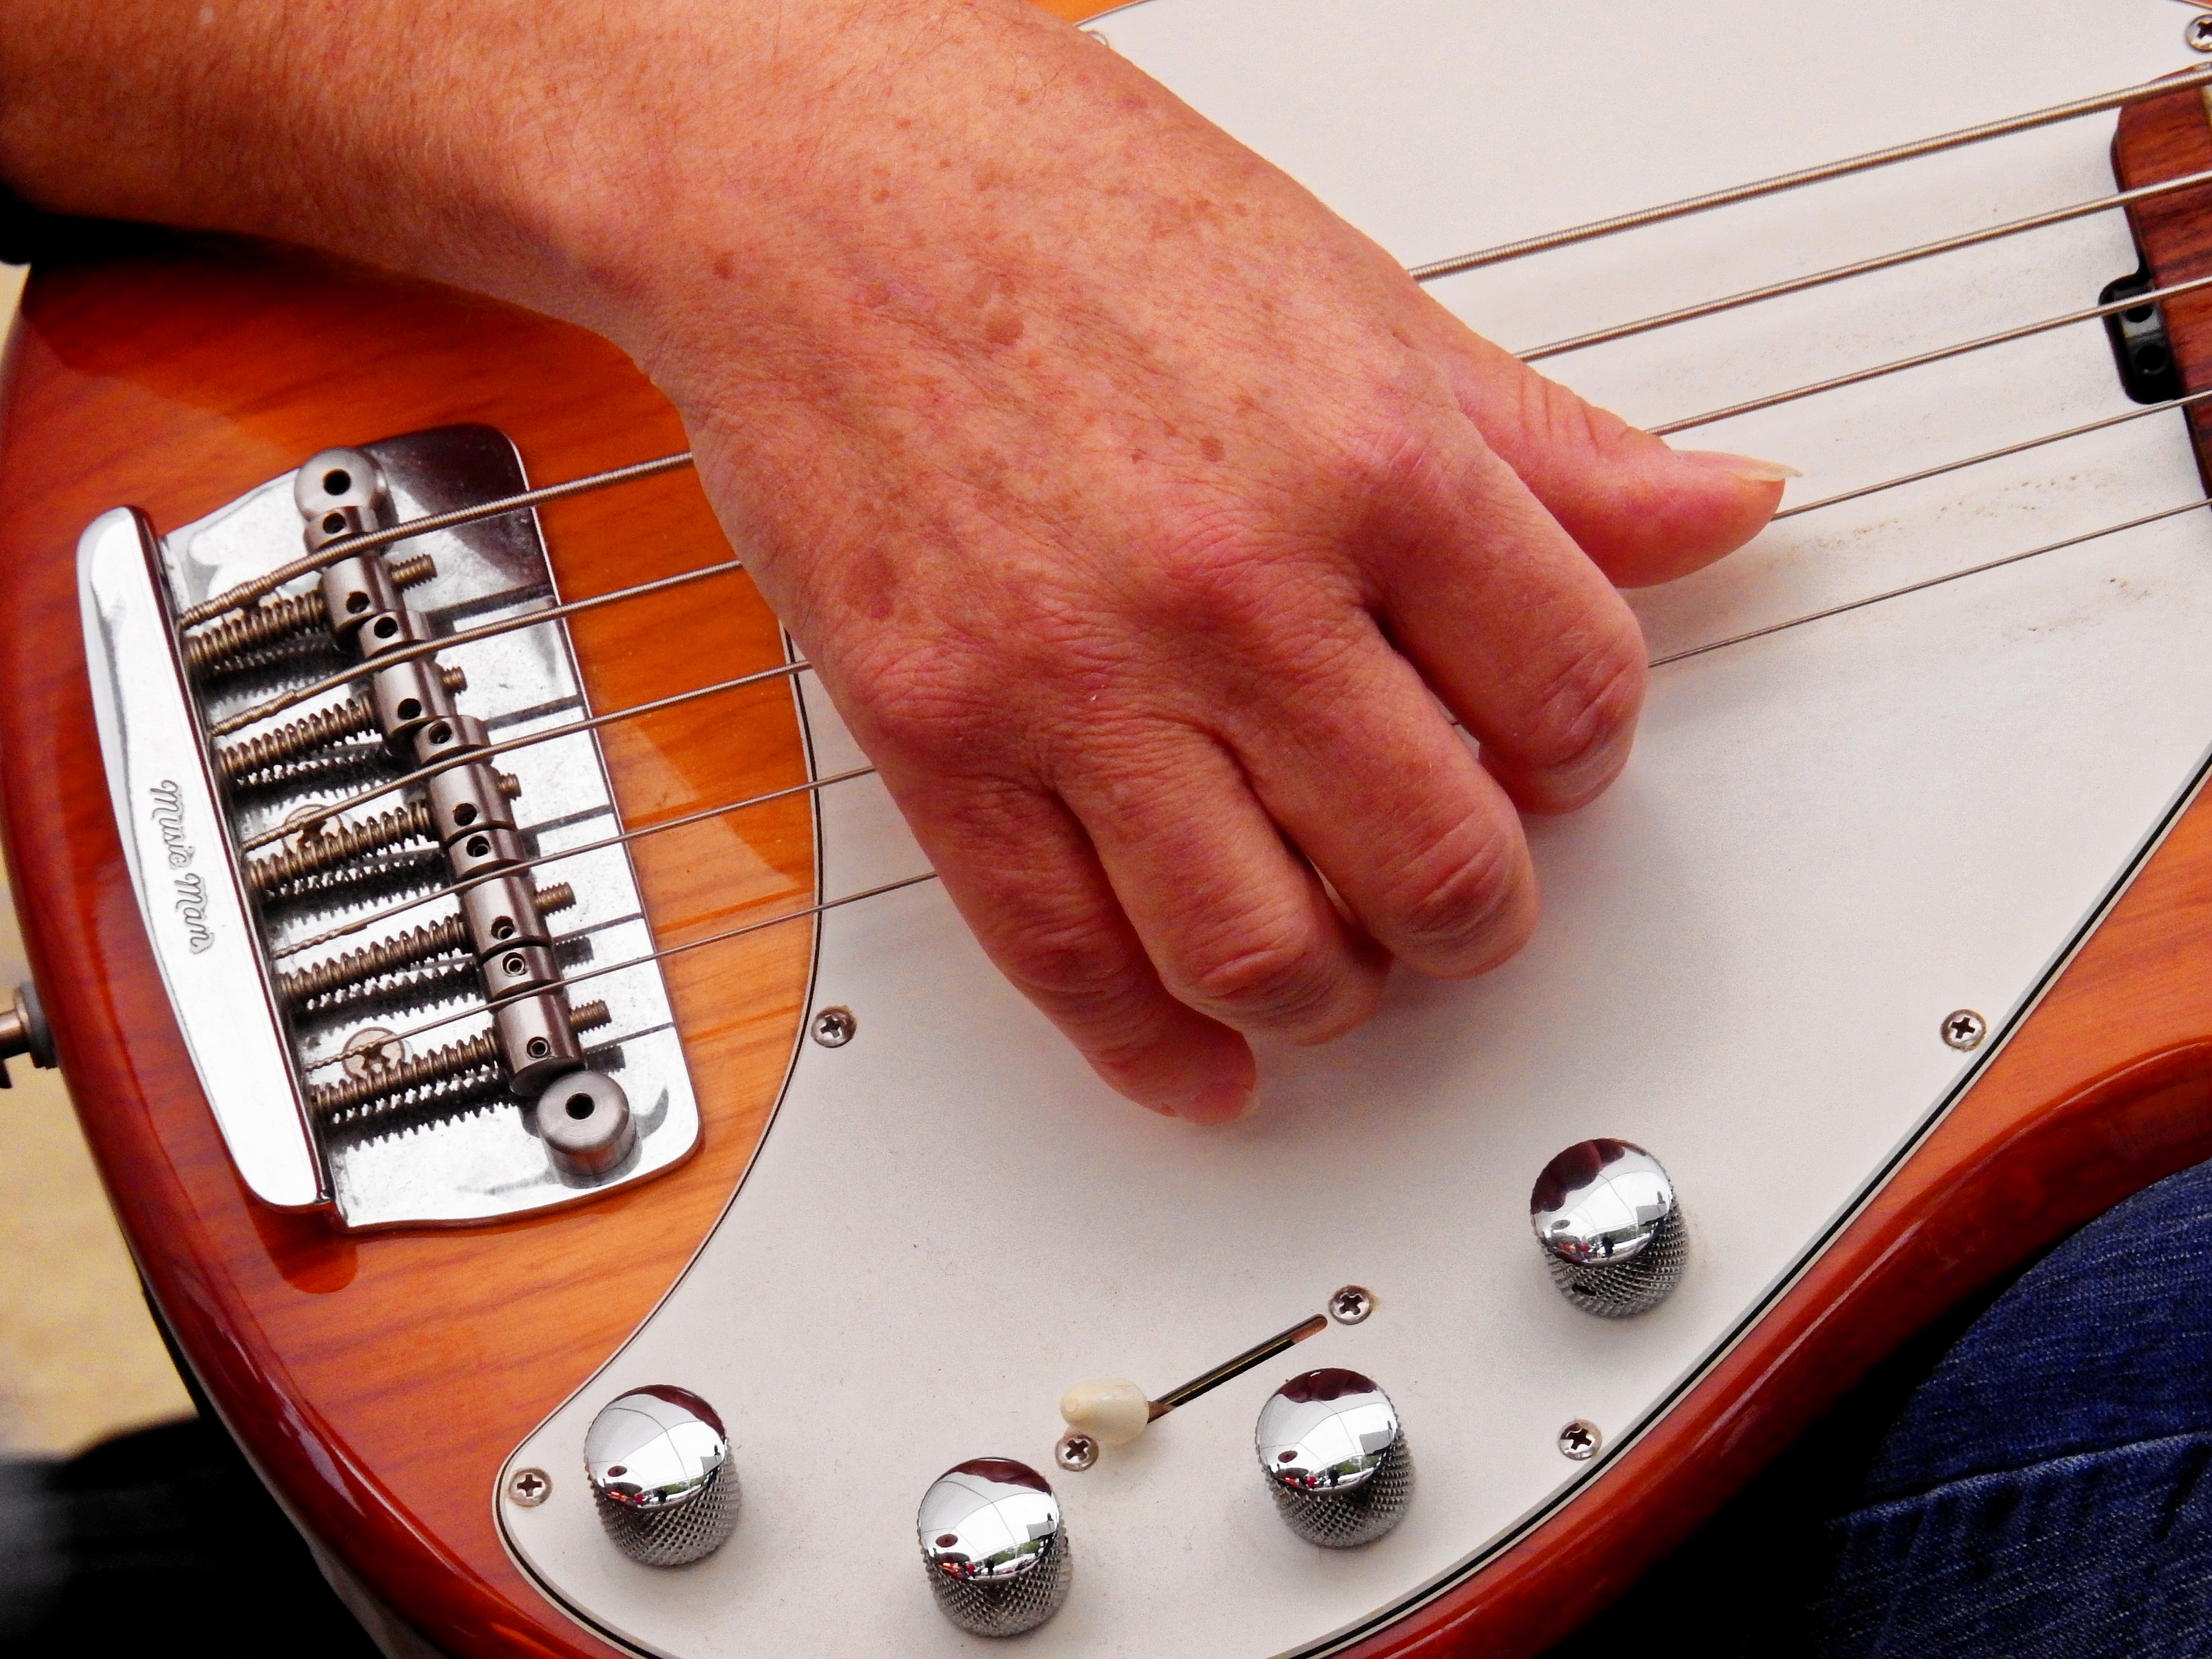
music, guitar, acoustic guitar, band, live, instrument, musician, electric guitar, musical instrument, ukulele, audio, sound, passion, song, bass guitar, listen, entertainment, melody, big band, string instrument, plucked string instruments, slide guitar, acoustic electric guitar